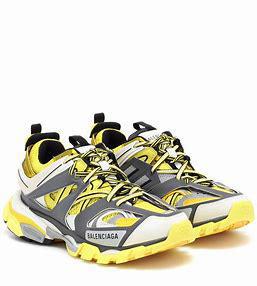
Brand: Balenciaga
Model: Track